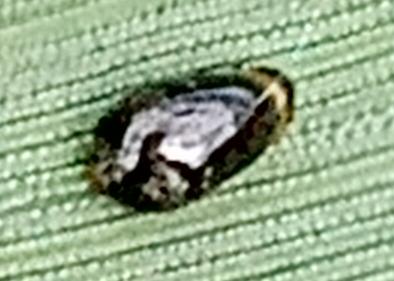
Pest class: cereal_leaf_beetle